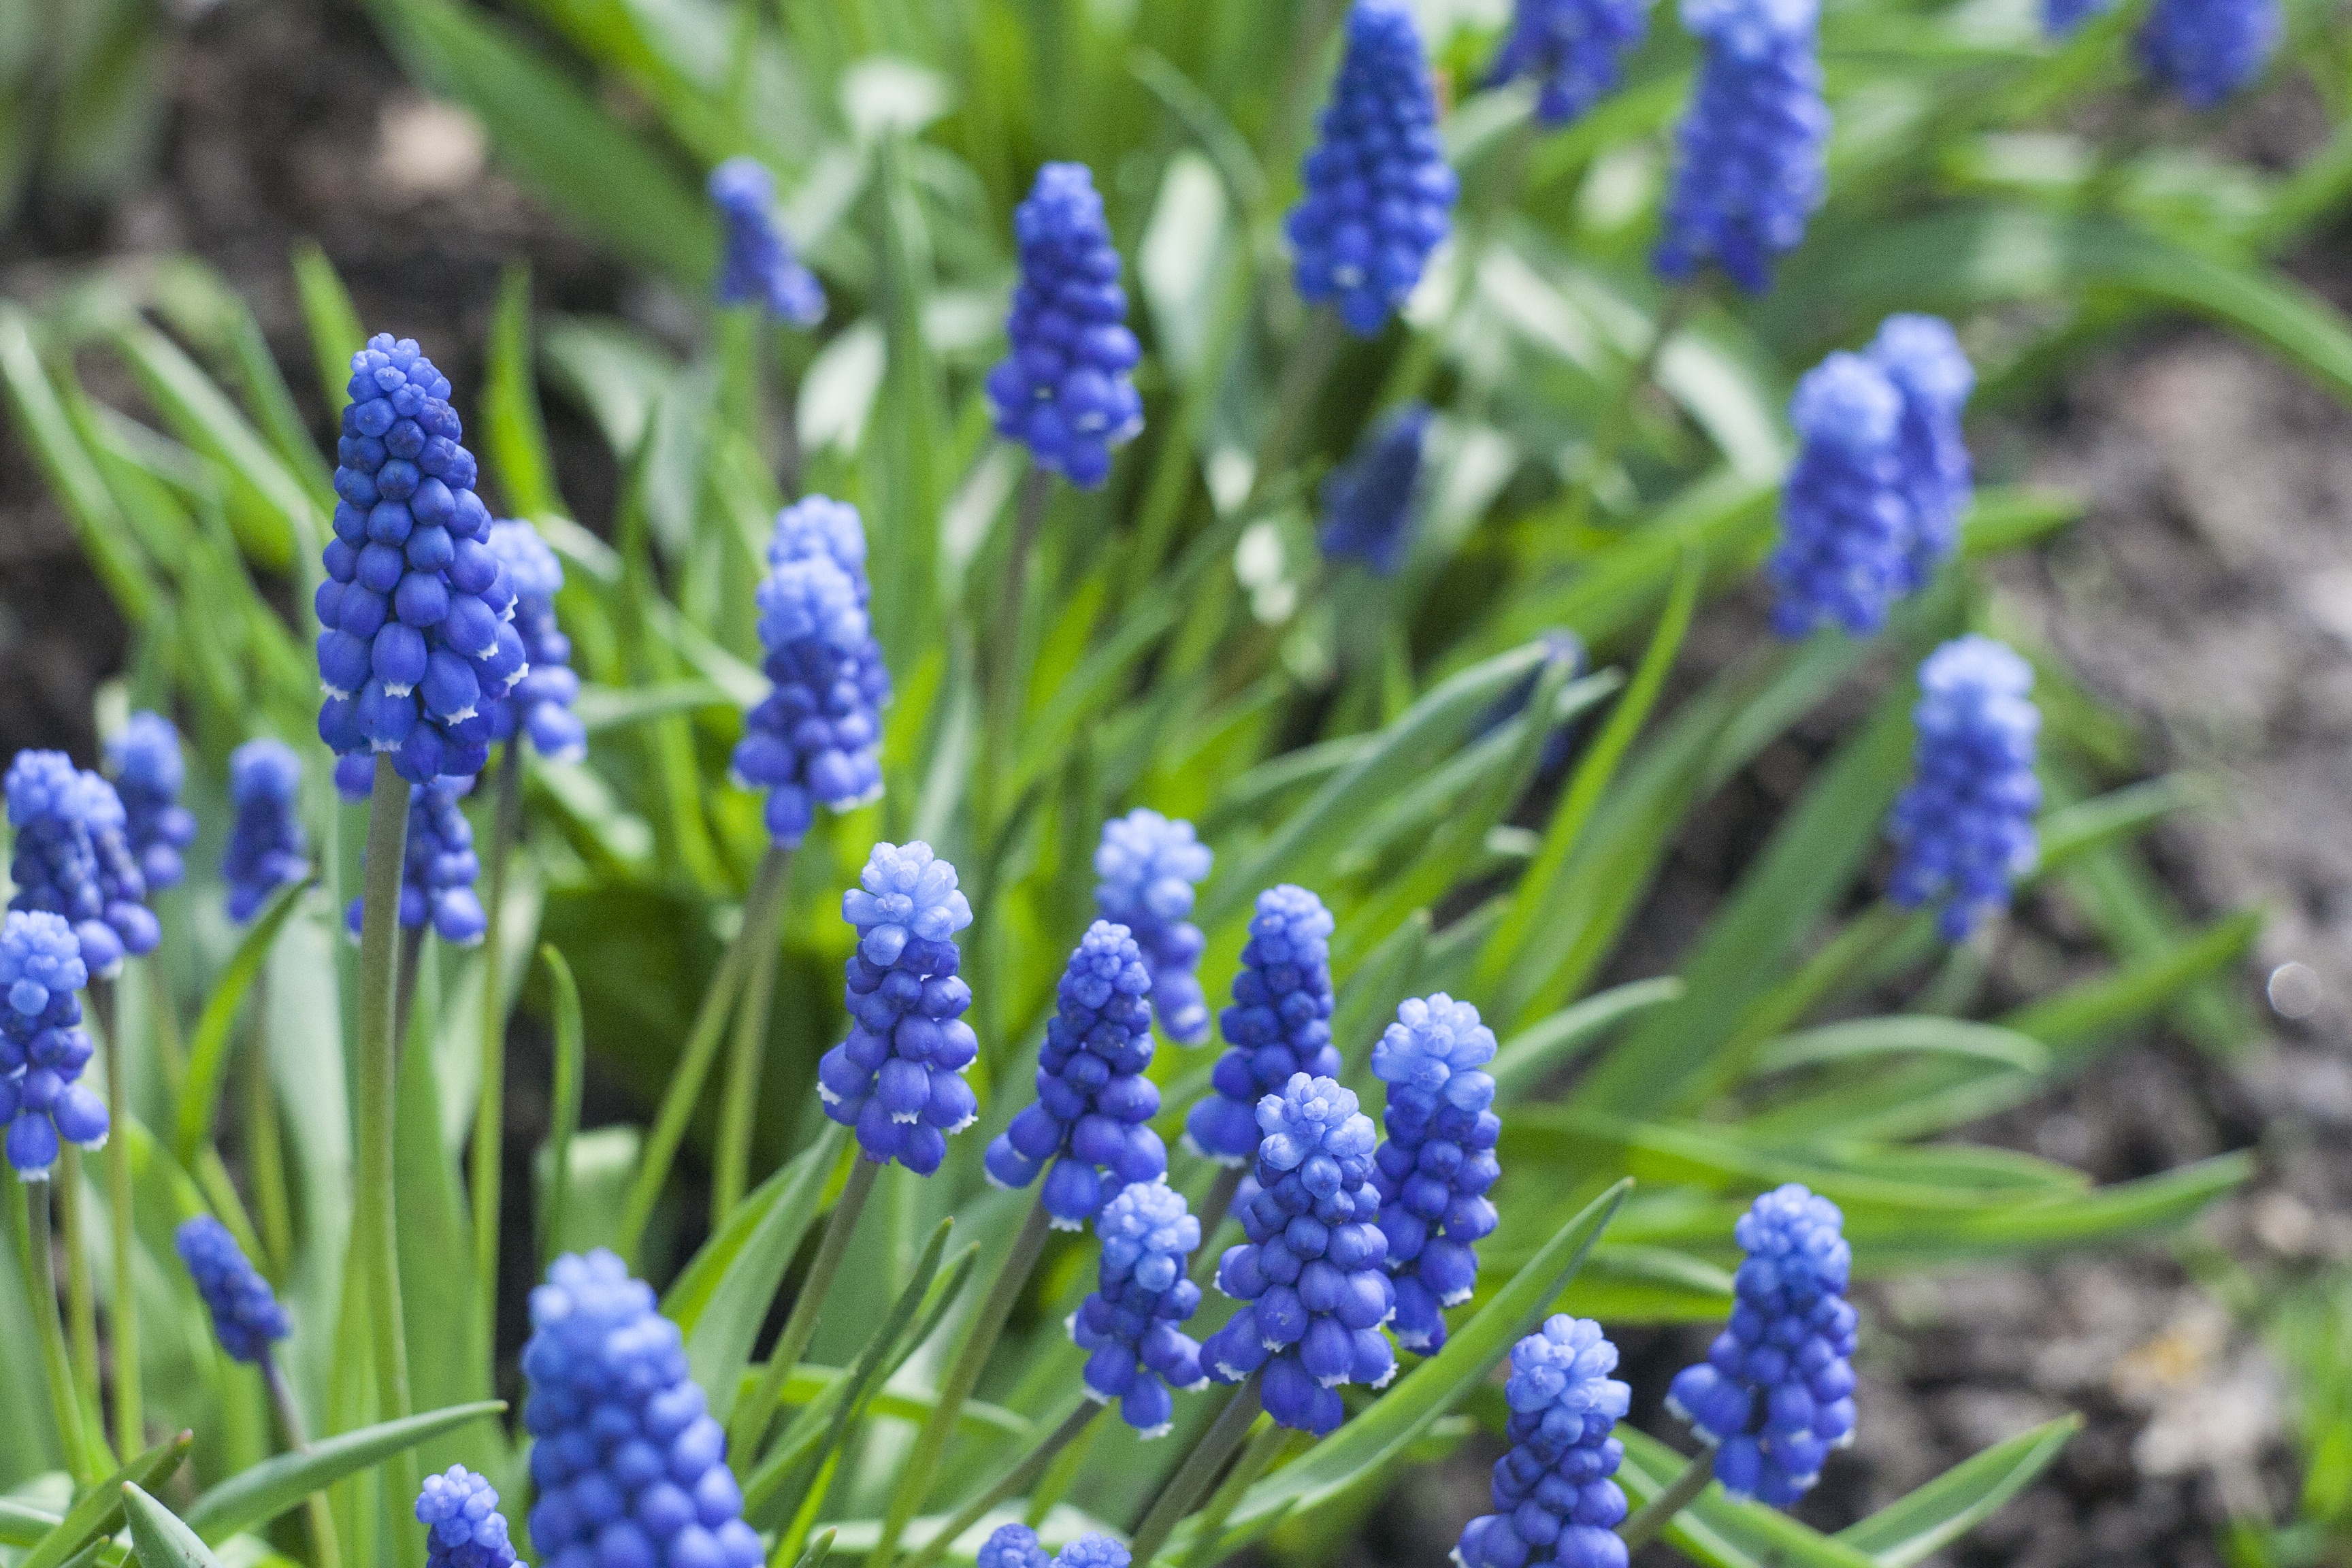
plant, meadow, flower, bloom, spring, herb, produce, botany, blue, flora, lavender, wildflower, flowers, bluebonnet, hyacinth, scilla, lupin, garden flower, flowering plant, land plant, english lavender, french lavender